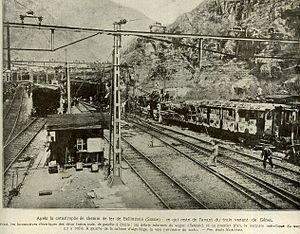
Catastrophe de Bellinzona
Un accident ferroviaire est un accident lié à la circulation sur un chemin de fer, ou bien parce qu'il l'affecte, ou bien parce qu'elle en est la cause. Ses illustrations les plus classiques sont le déraillement ou la collision, événements touchant directement le matériel roulant et les personnes qui l'occupent et provoquant des dommages souvent importants et graves.